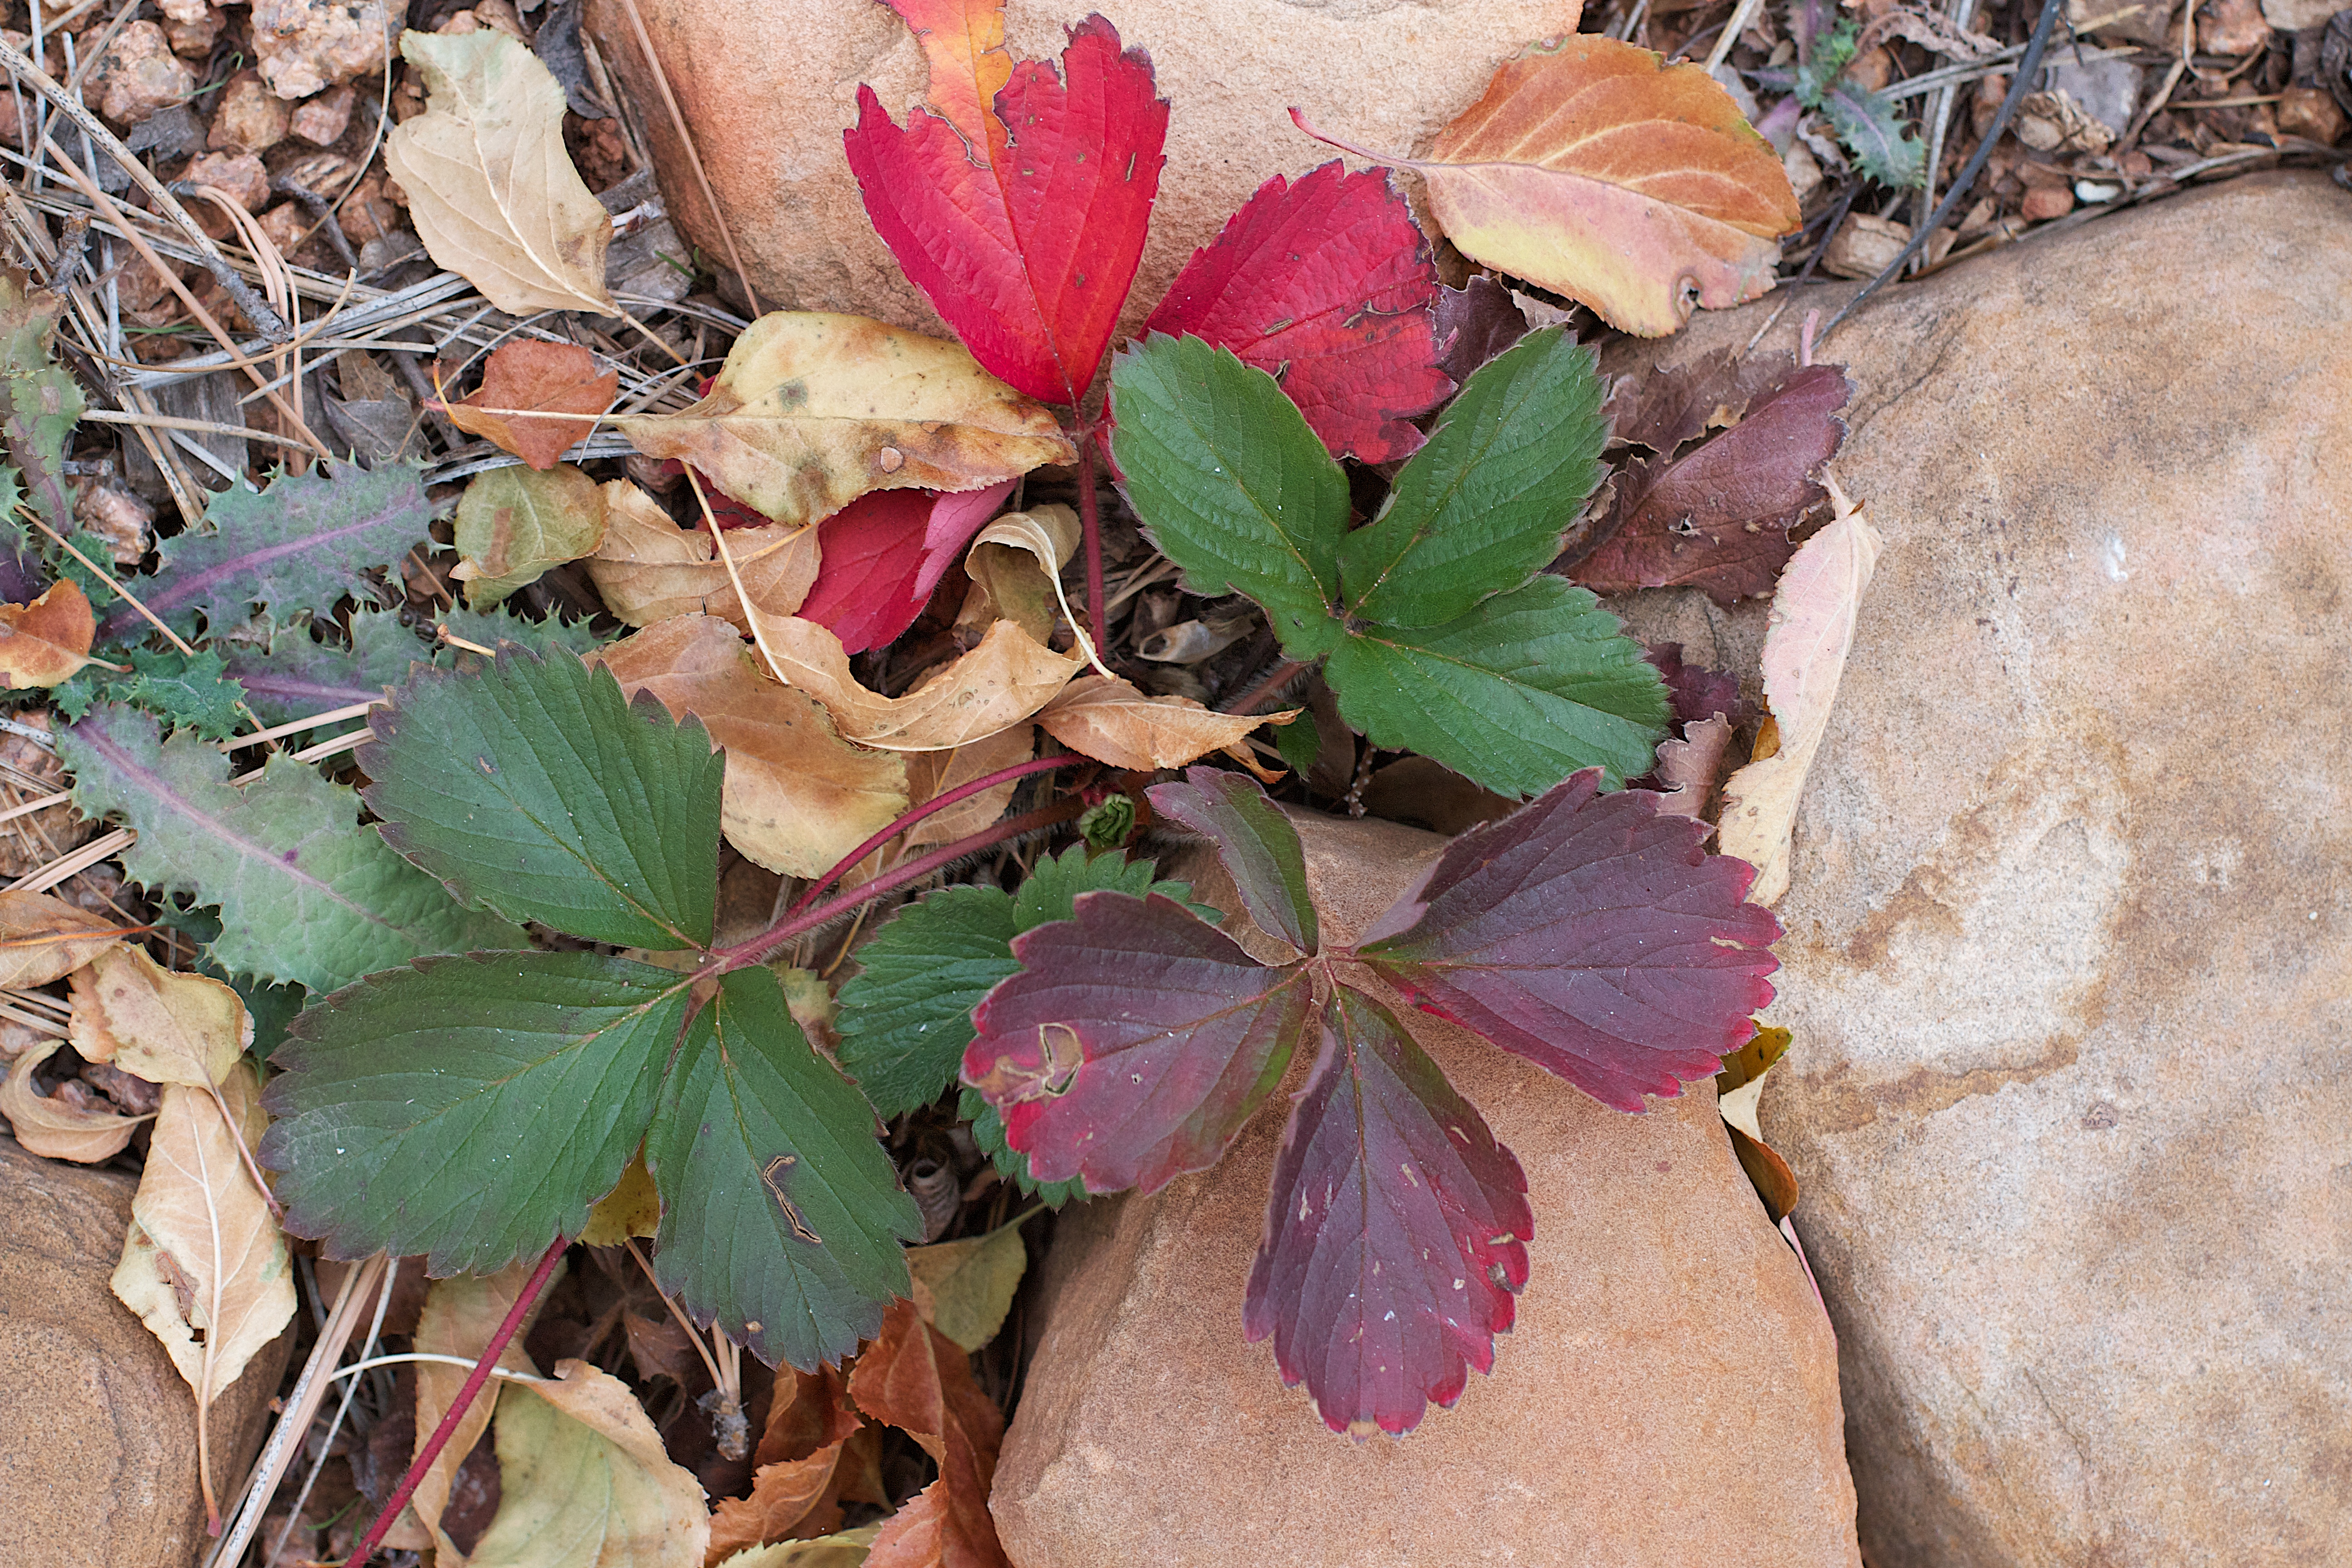
plant, leaf, flower, petal, autumn, botany, flora, season, wildflower, 2012366, floristry, flowering plant, land plant